Robert Young (sternwheeler)

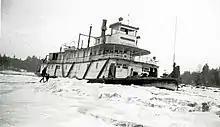
Sternwheeler "Robert Young" trapped in ice near Oregon City, January 1930

In January 1930, with Captain Becktell in command, "Robert Young" became trapped in river ice in the Willamette River downriver from Jennings Lodge, Oregon, near Oregon City. Other steamers of the Western Transportation Company were also trapped in the ice at the same time, at different locations on the Willamette and Columbia rivers.